Public housing estates in Sham Shui Po

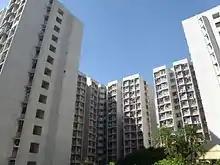
Yee Ching Court

Lai On Estate is located near Lai Kok Estate, Dragon Centre, and Sham Shui Po station. It consists of 5 residential blocks completed in 1993.